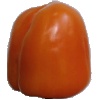
Label: orange_pepper